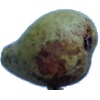
Label: Pear Stone 1